Gunhild Kristensen

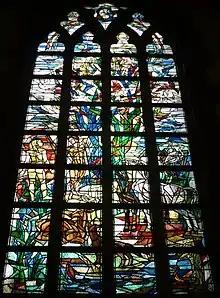
Window in Haarlem

Gunhild Volkenborn-Kristensen (1919–2002) was a glazier, mosaic artist, painter and textile artist from the Netherlands. She was born in Leiden to William Brede Kristensen, a Norwegian church historian, and Jacoba Heldring.